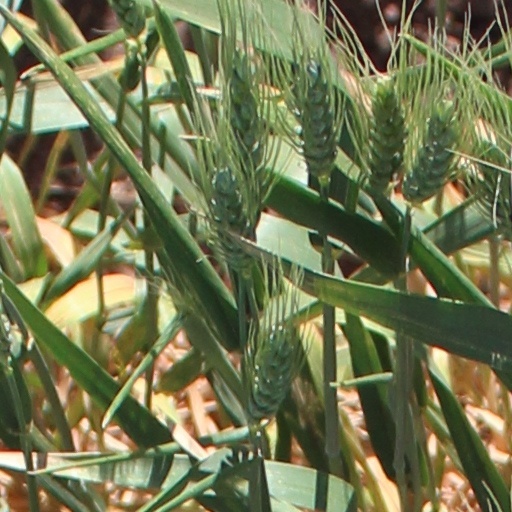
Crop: wheat